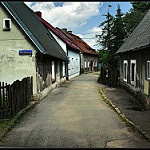
Scene: Outdoor